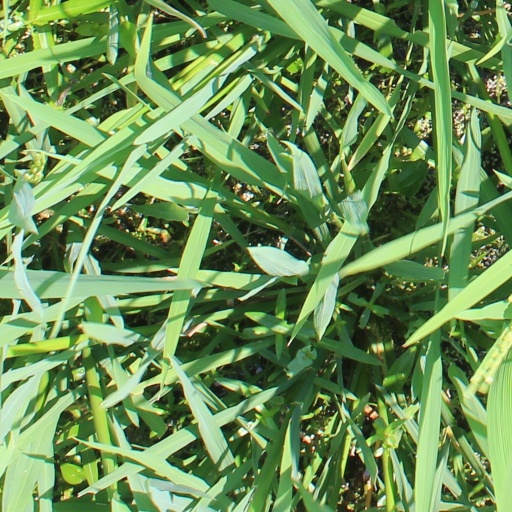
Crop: rice